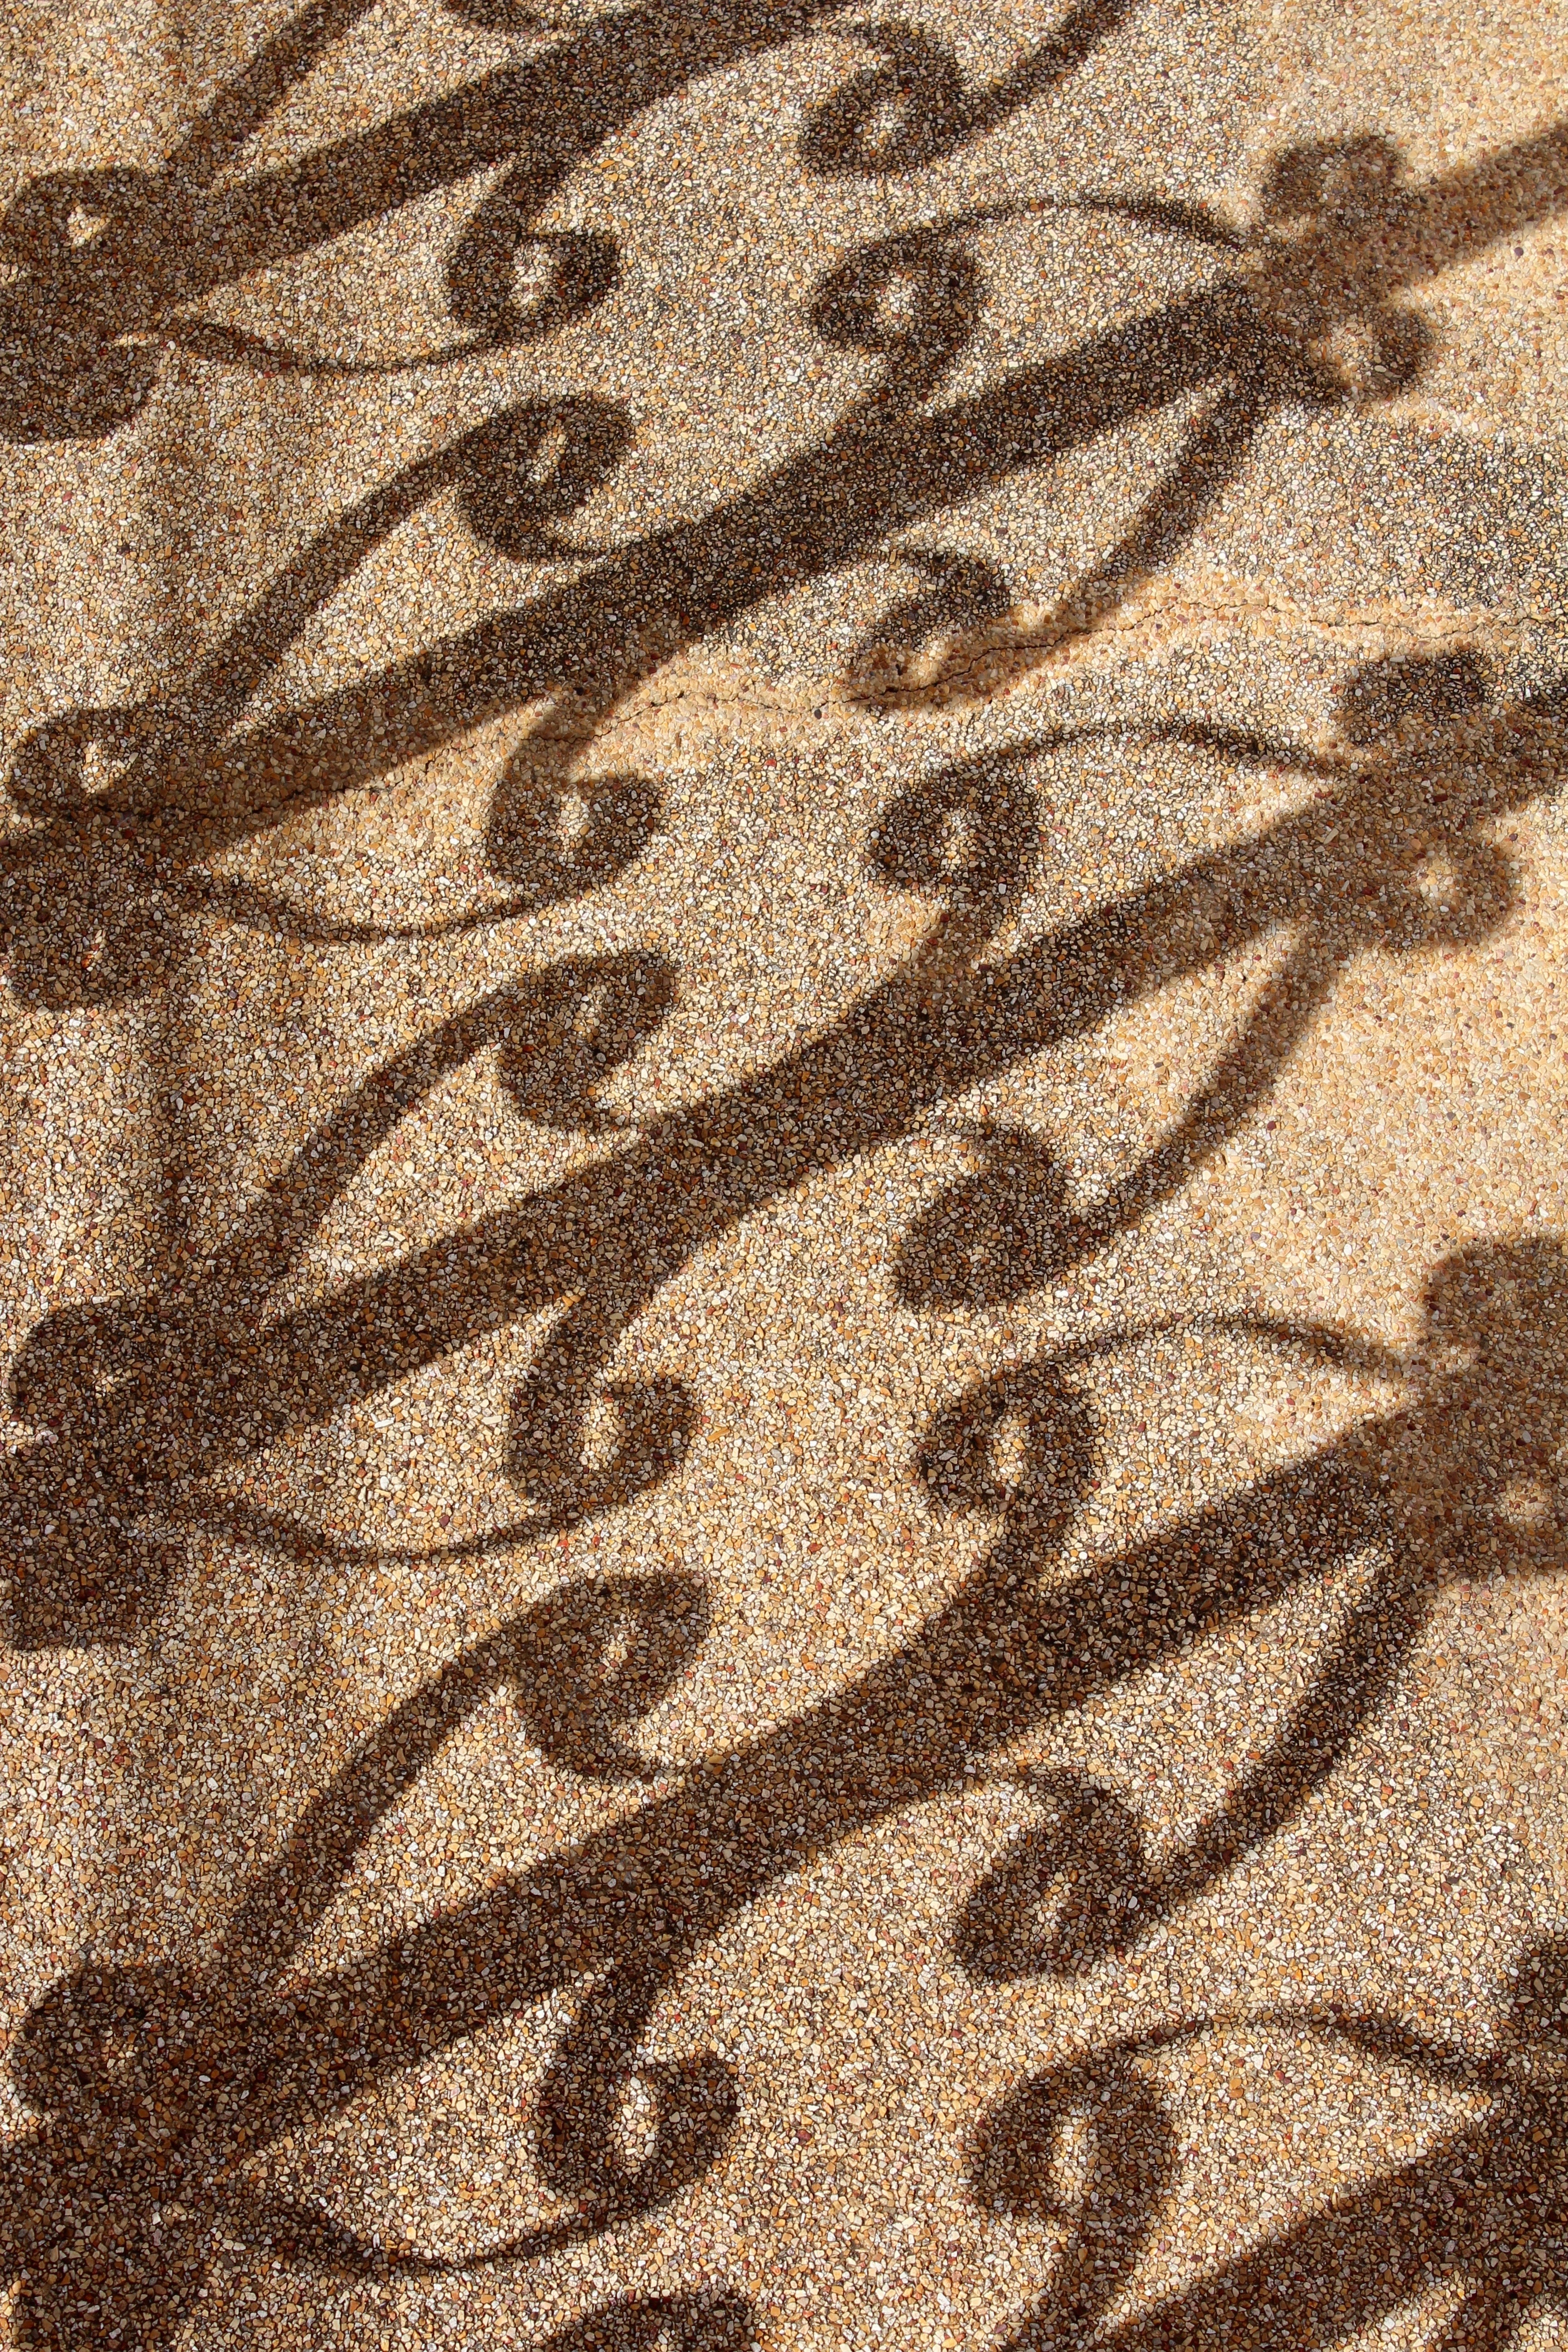
sand, architecture, structure, wood, leaf, staircase, railing, pattern, line, shadow, brown, soil, art, background, silhouettes, away, flooring, shadow play, hispanic, grass family